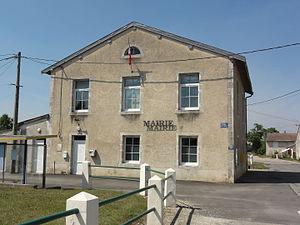
Mécrin (Meuse) mairie
Mécrin est une commune française située dans le département de la Meuse, en région Grand Est.